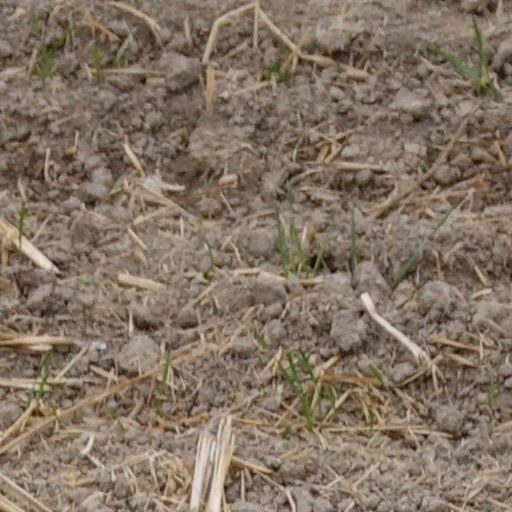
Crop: wheat